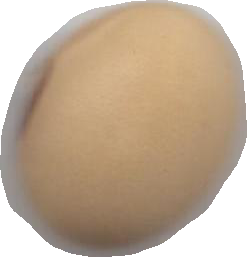
Variety: Anjasmoro